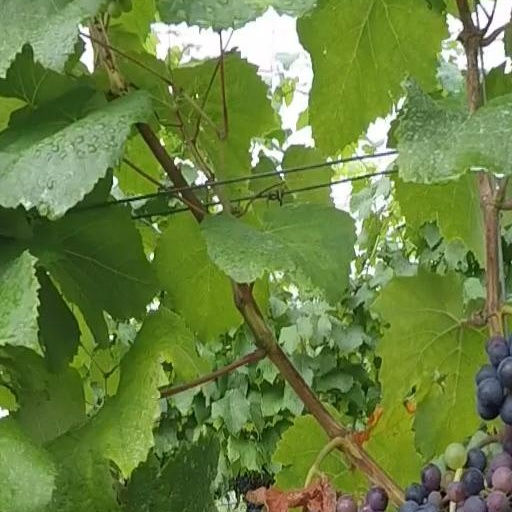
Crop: grape